Air Nippon

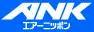
Former Air Nippon logo

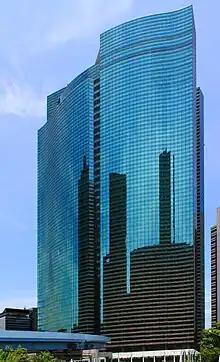
Shiodome City Center

Air Nippon was a regional airline headquartered in the Shiodome City Center complex in Minato, Tokyo, Japan.